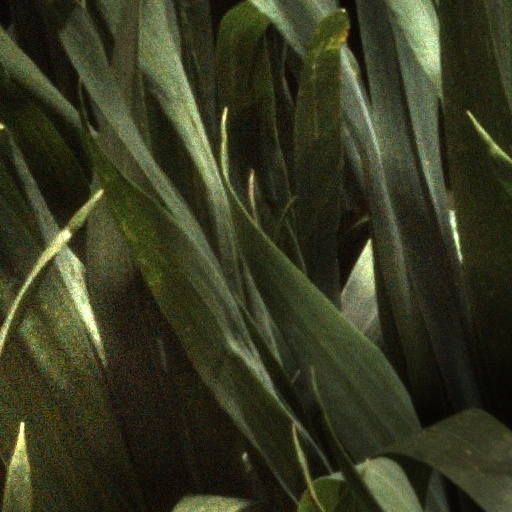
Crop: wheat